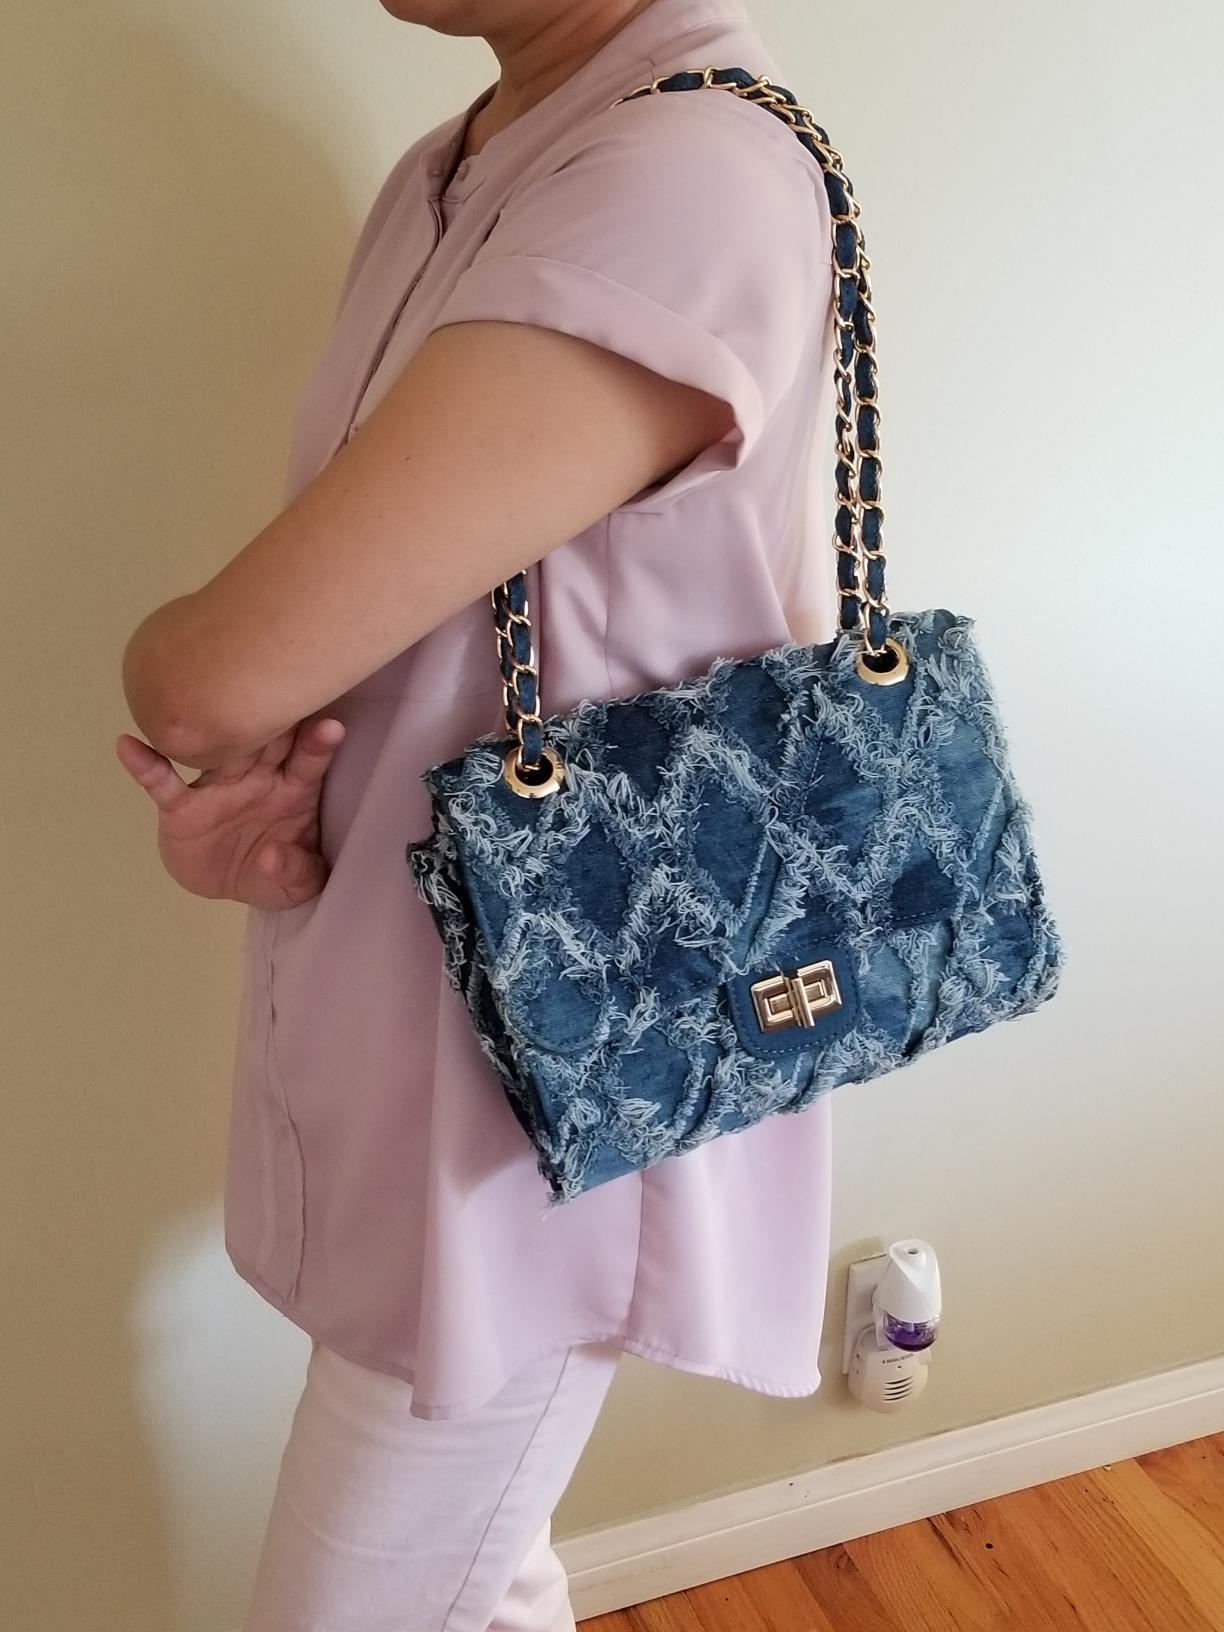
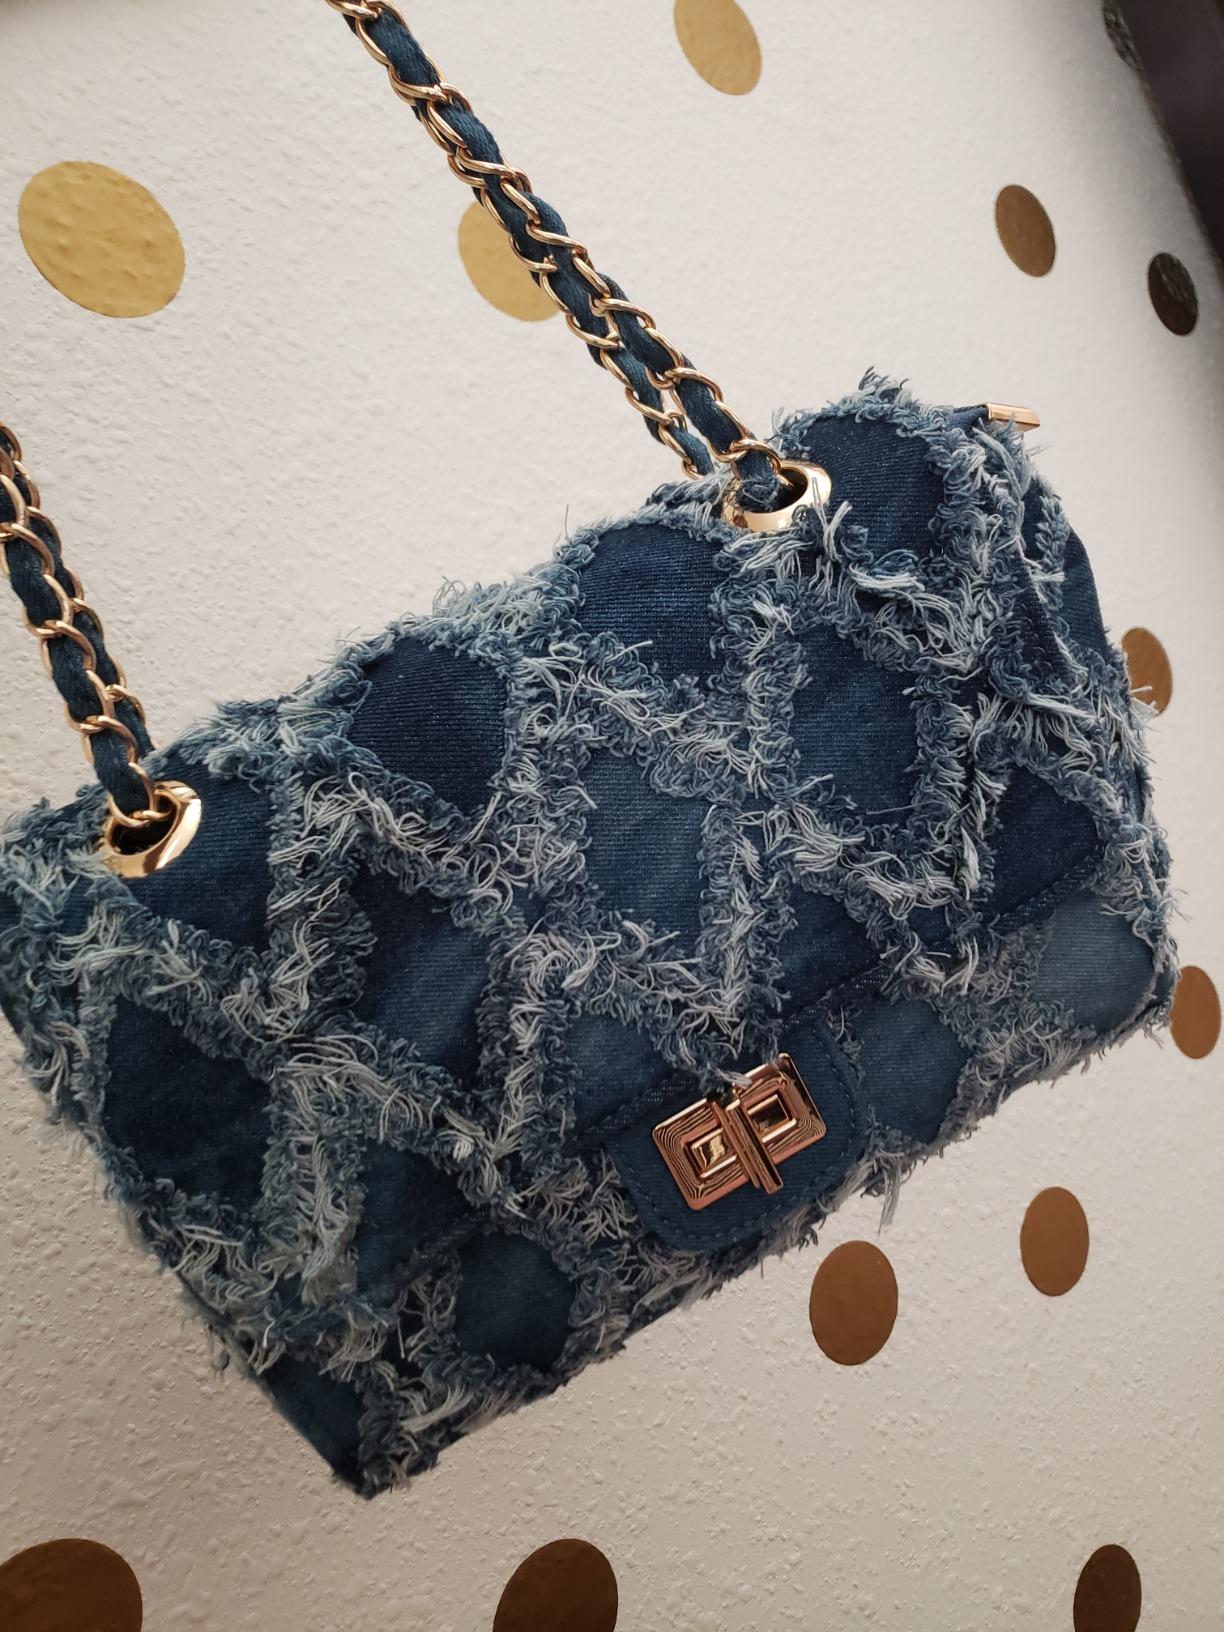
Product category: accessories_handbag
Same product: yes